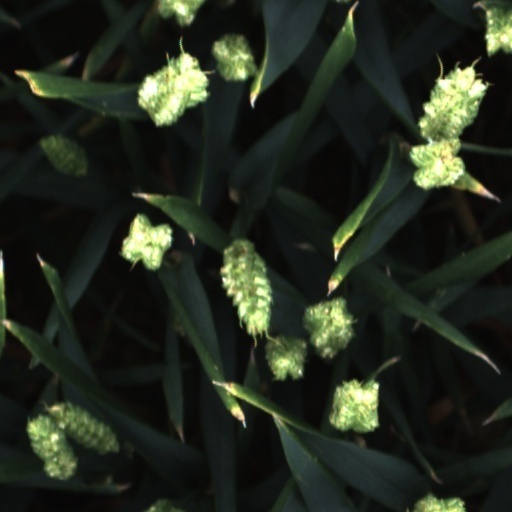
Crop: wheat